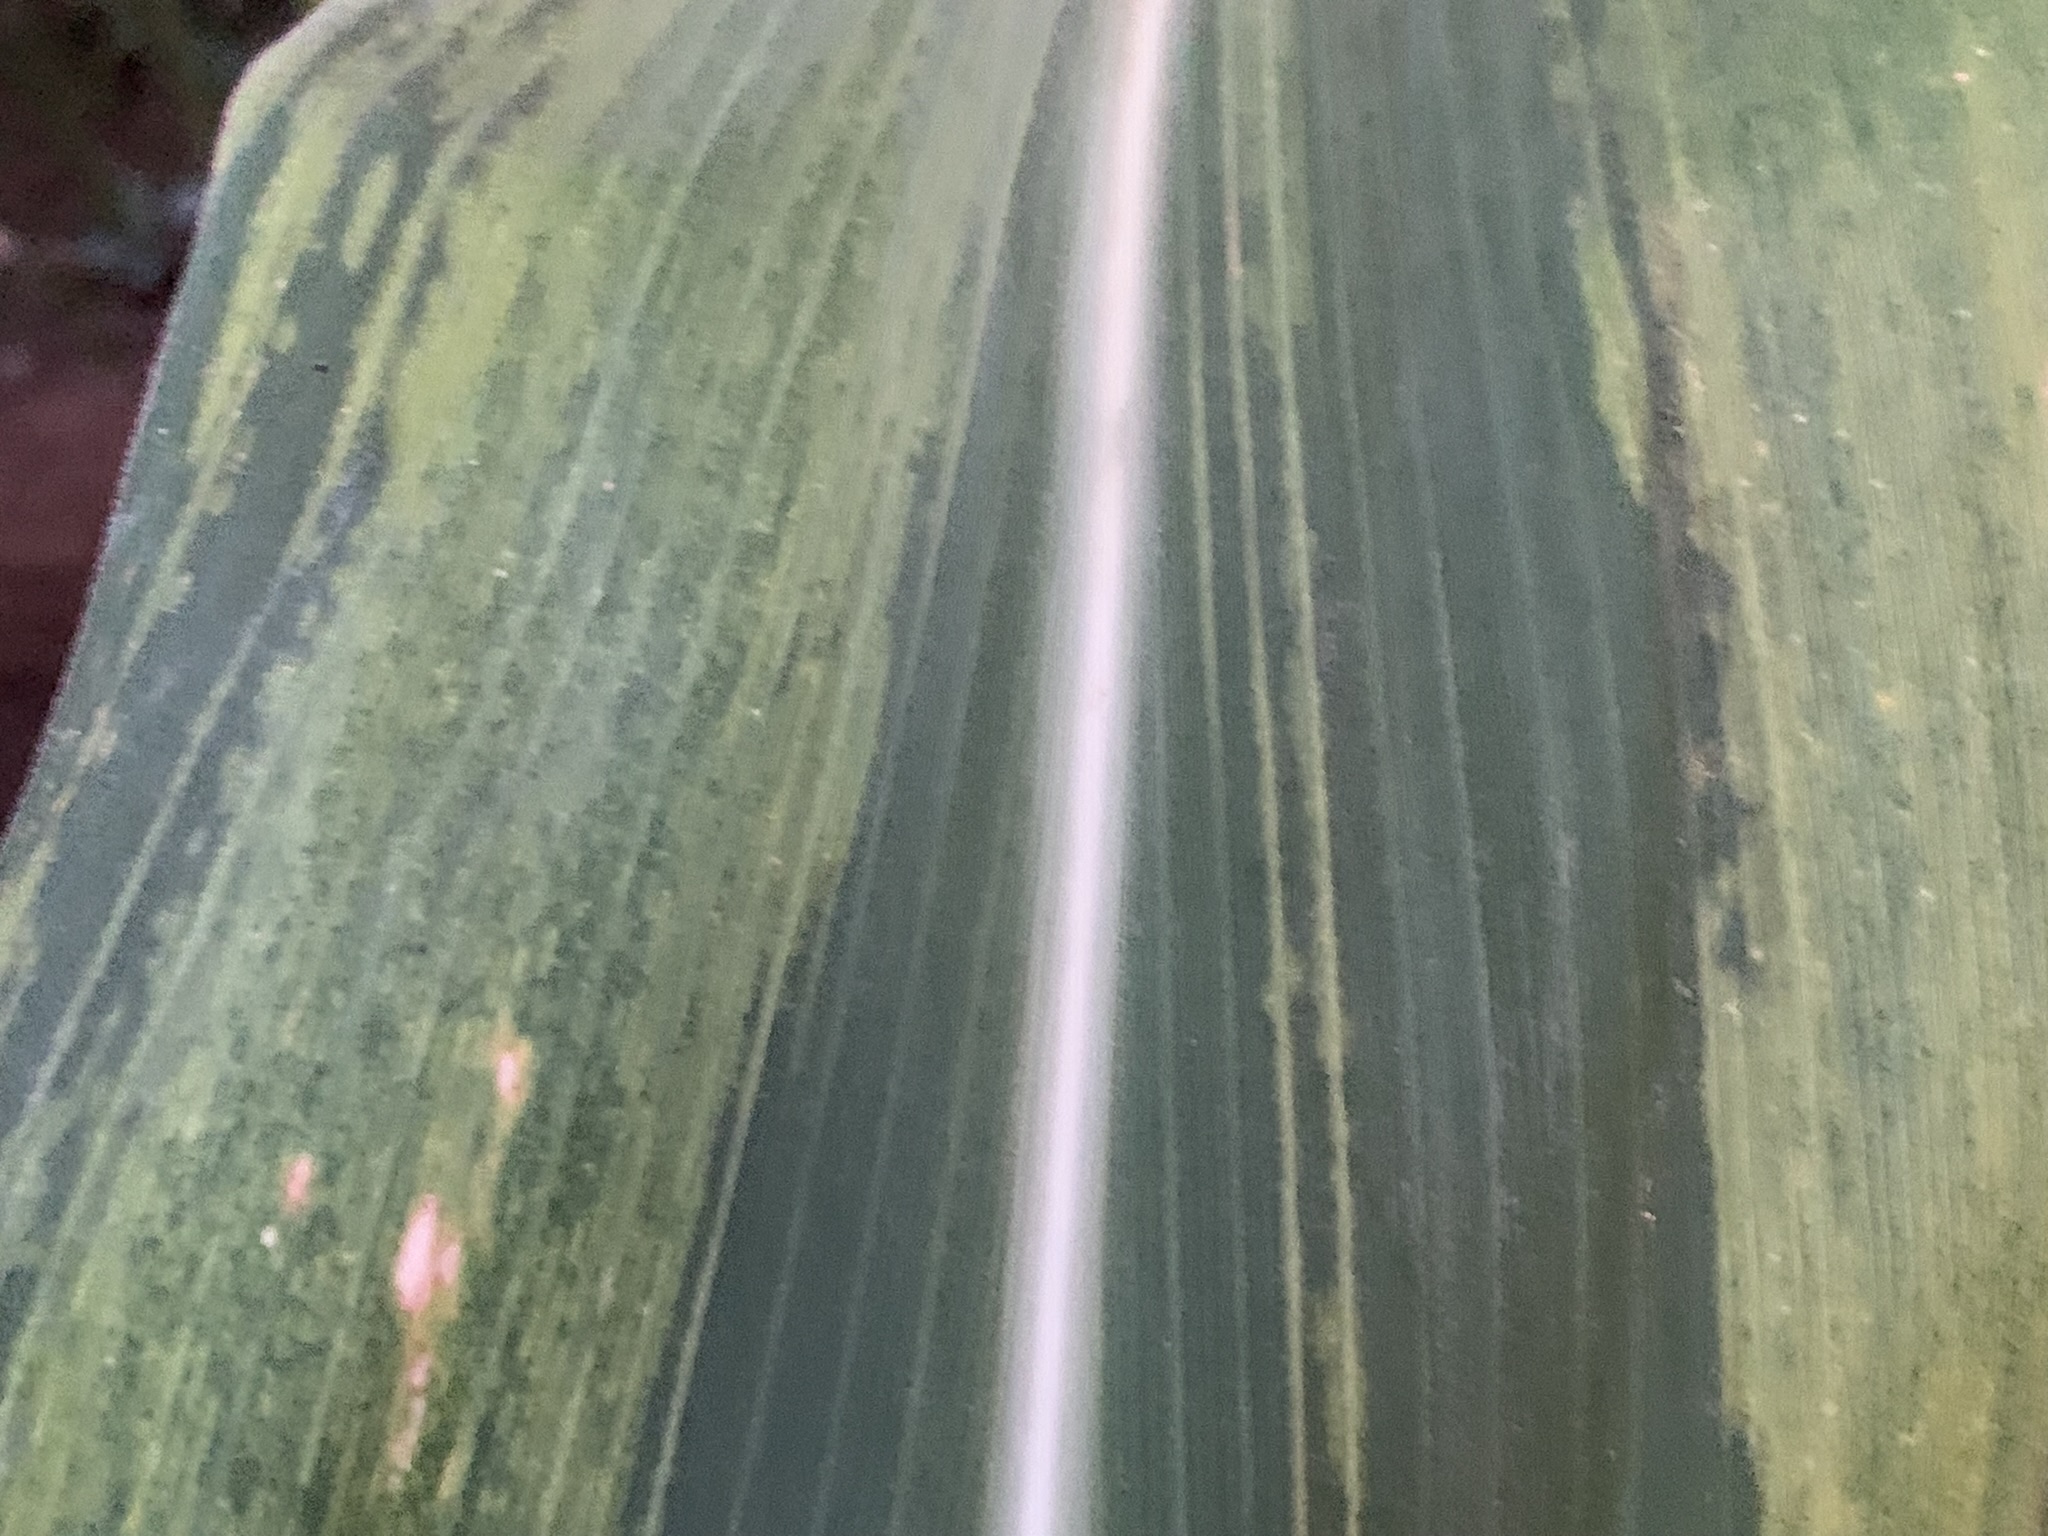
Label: MLN